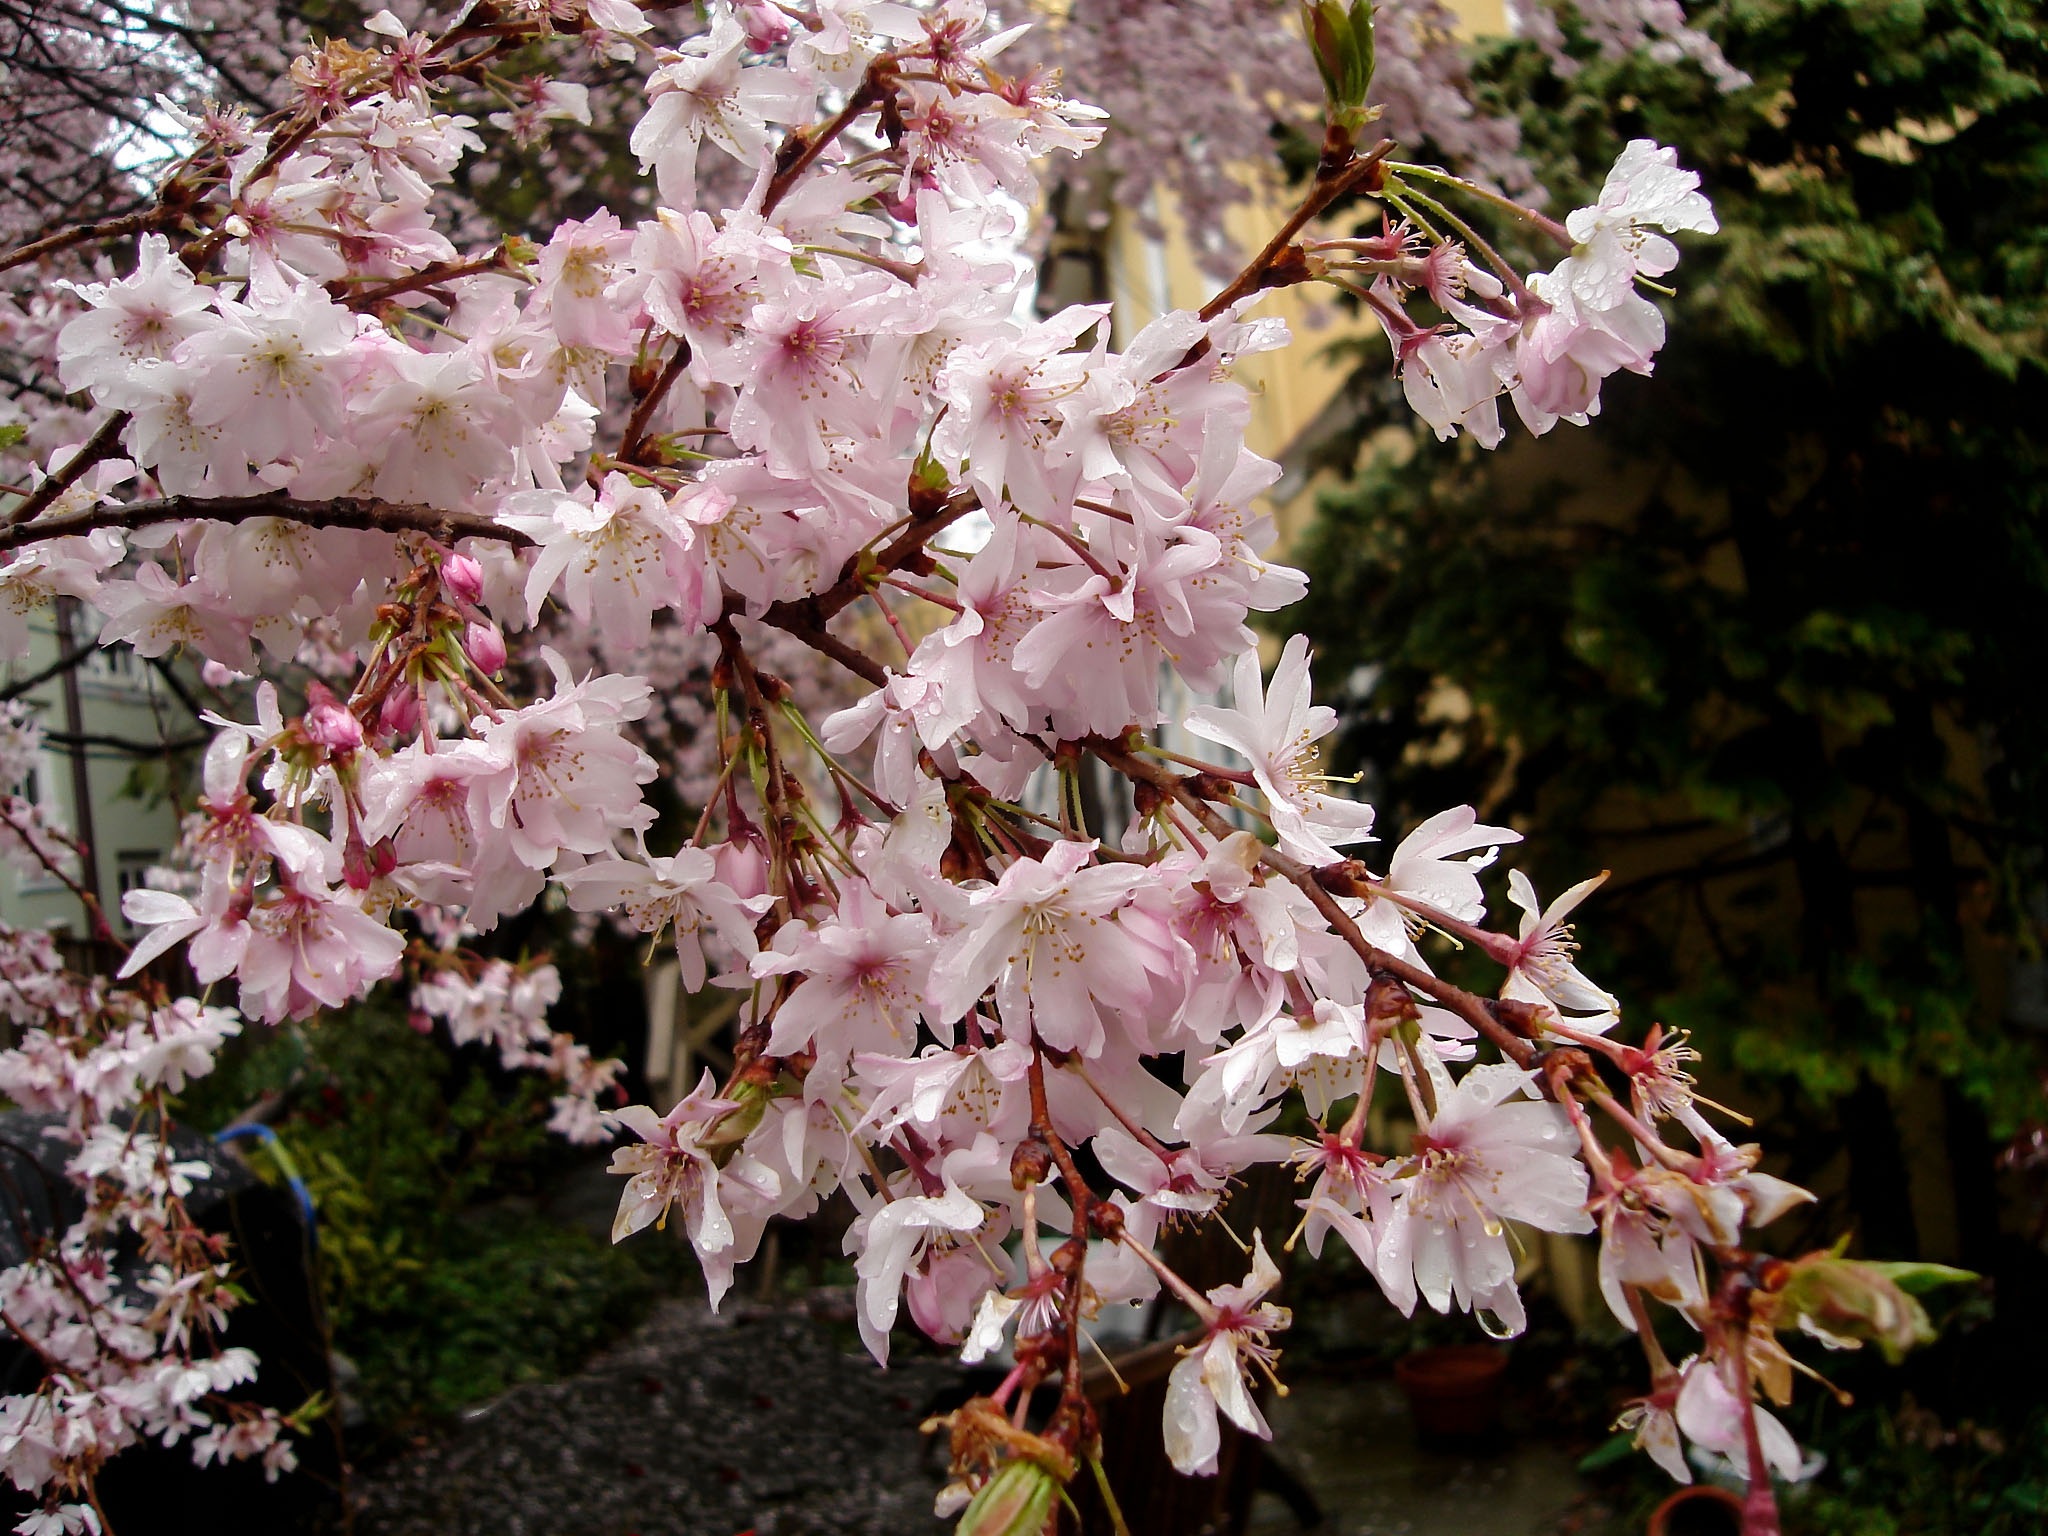
tree, nature, branch, blossom, plant, flower, spring, produce, botany, cherry blossom, shrub, delicate, cherry, flowering plant, rose family, woody plant, land plant